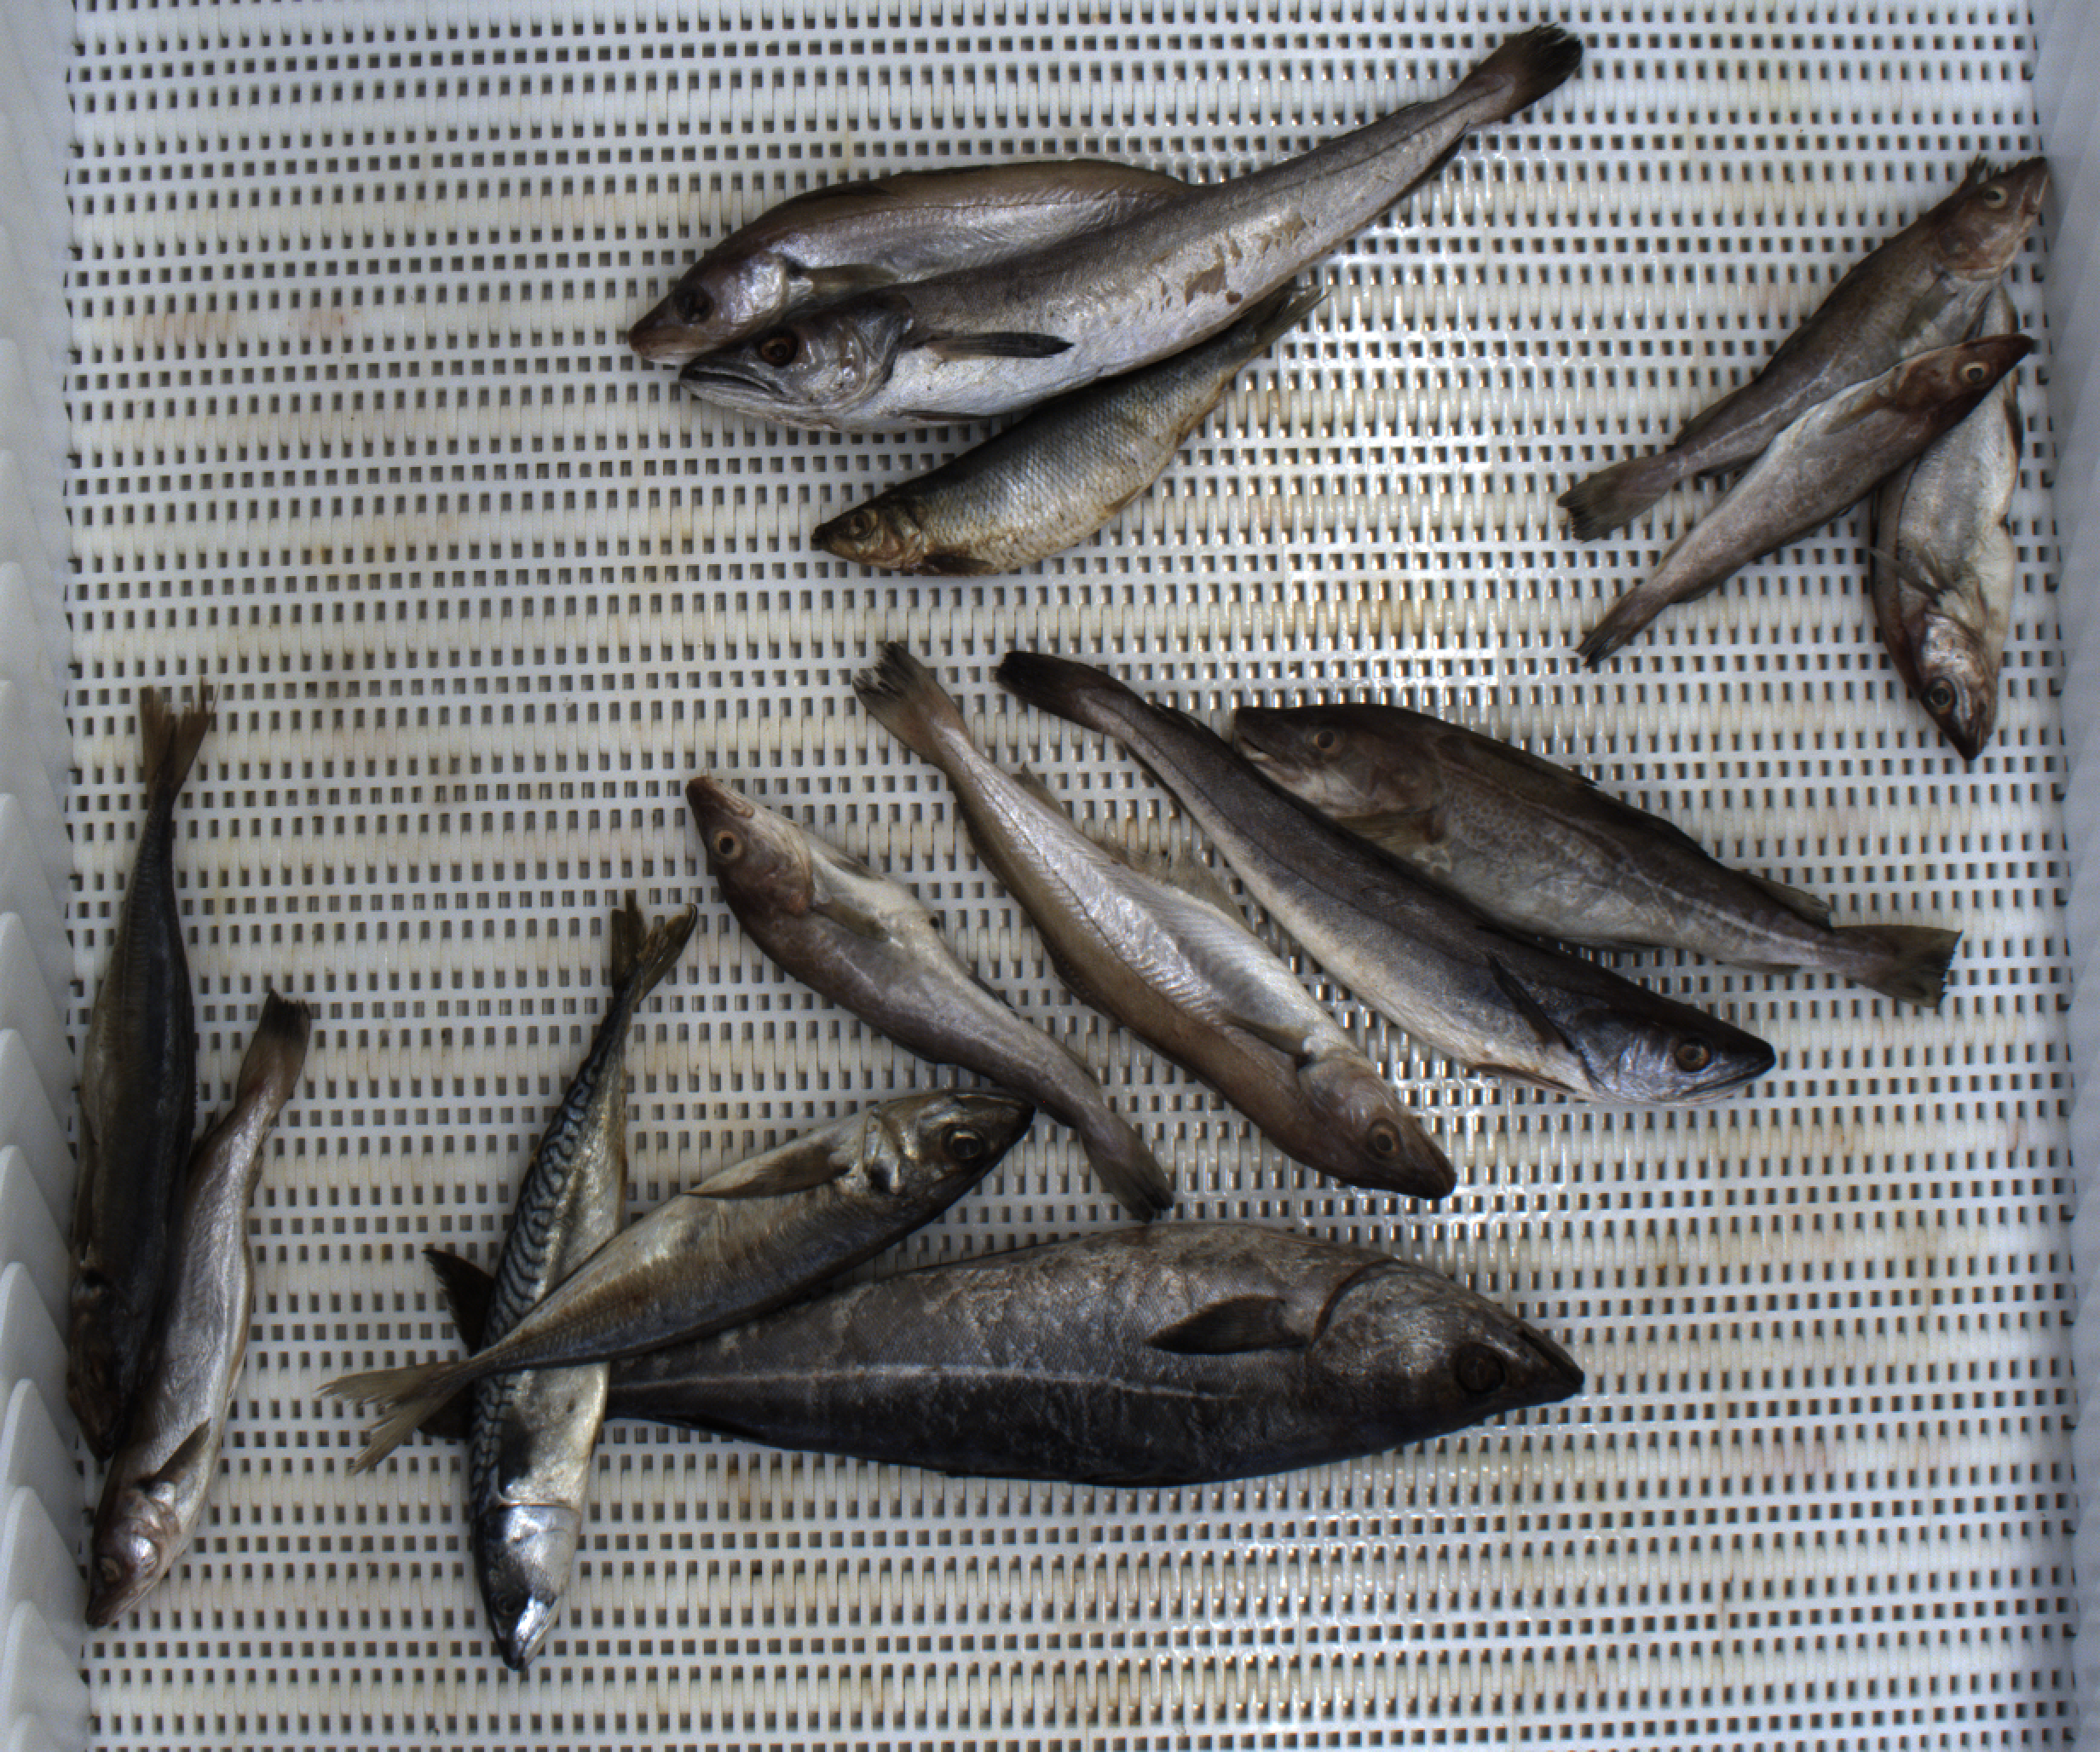
Total fish: 15
Cod: 4
Haddock: 1
Whiting: 3
Hake: 2
Horse mackerel: 2
Saithe: 1
Other: 2